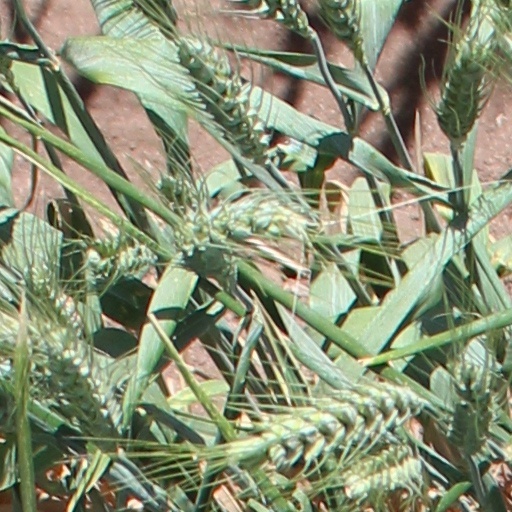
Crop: wheat